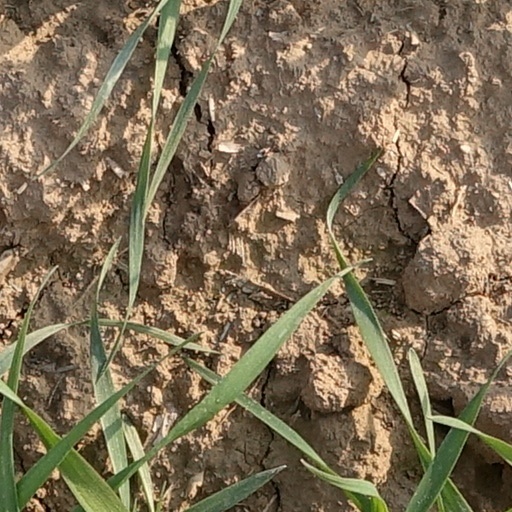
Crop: wheat